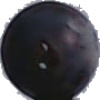
Label: blue_grape